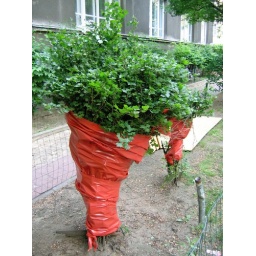
bouquet in red